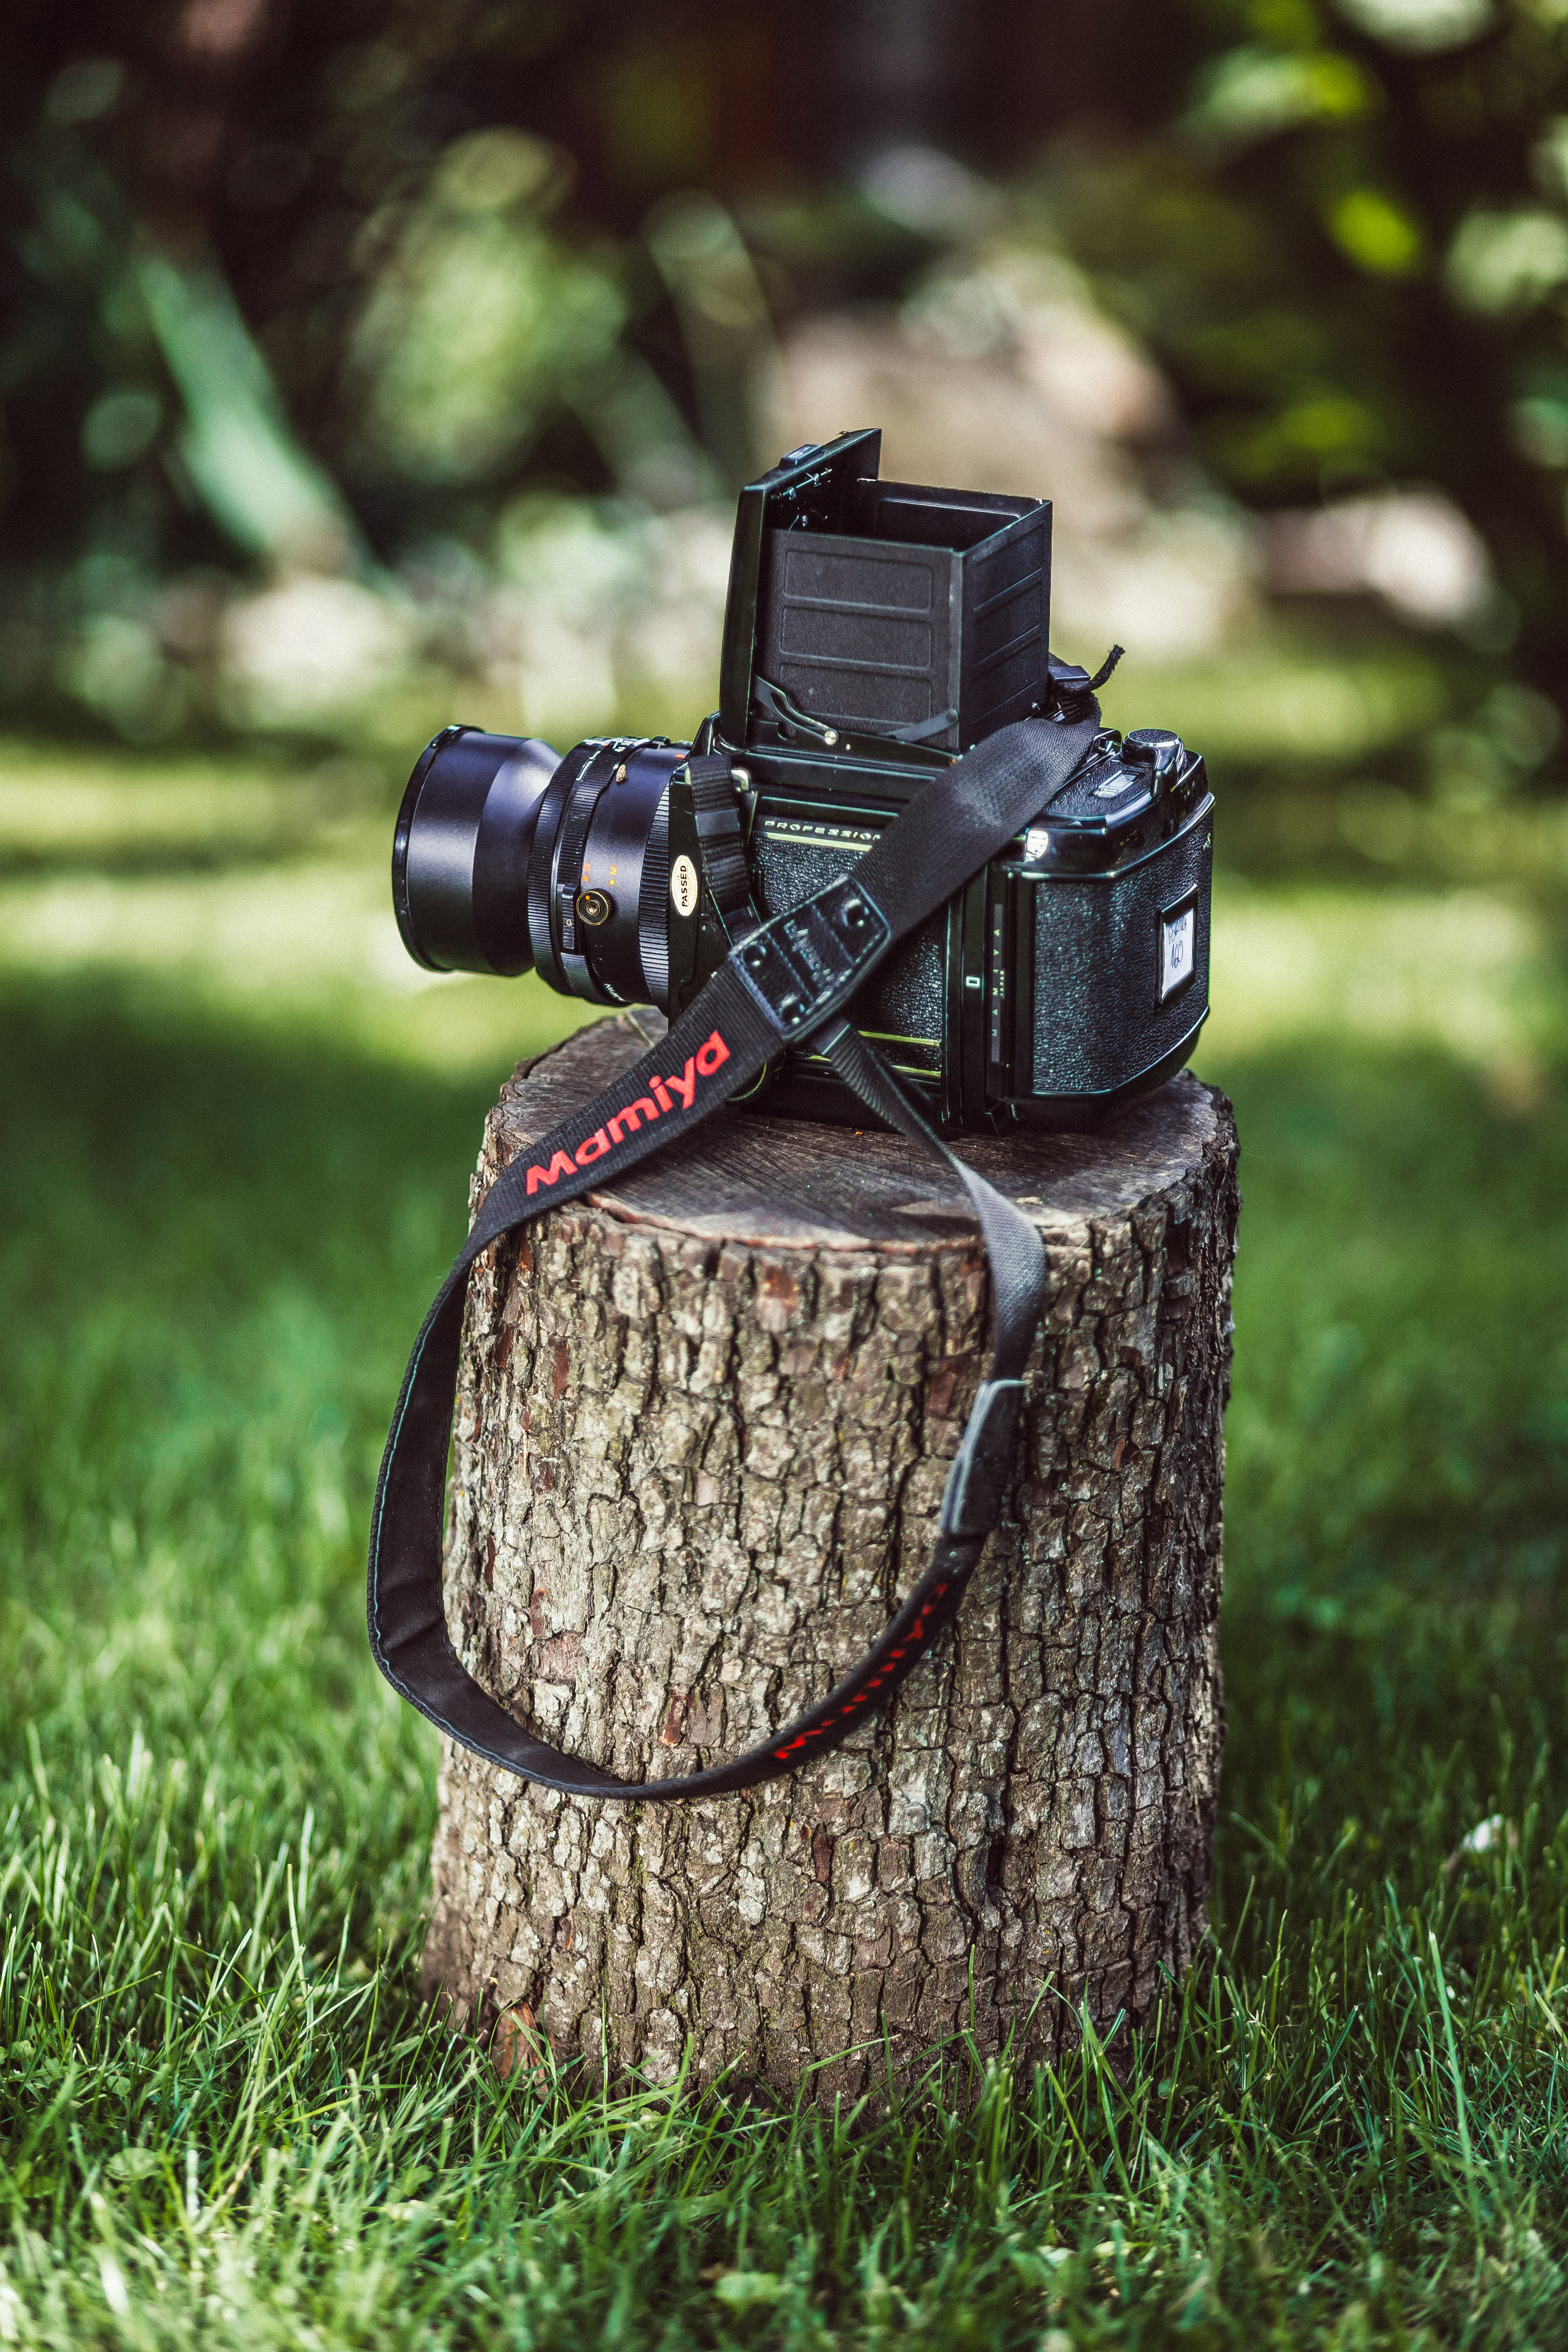
bokeh, log, canon, weapon, reflex camera, gun, 5d, cannon, 85mm, fullframe, mamiya, 6x7, rb67, 18, medium, format, markii, 5dii, kzpformtum, farnk, single lens reflex camera